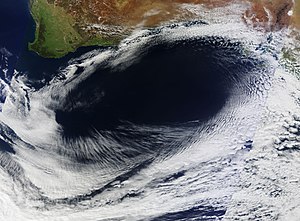
Anticyklon
Satellitbillede af en anticyclon ved det sydlige Australien i 2012, der viser en rotation om et ovalt område med åben himmel.
Anticyklon er den fagmeteorologiske betegnelse for et højtryksområde.